Cynthia Maung

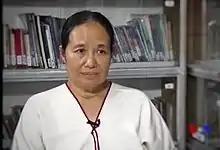

Cynthia Maung (born 6 December 1959) is a Karen medical doctor and founder of Mae Tao Clinic that has been providing free healthcare services for internally displaced persons (IDP) and migrant workers on the Thai-Burmese border for three decades.